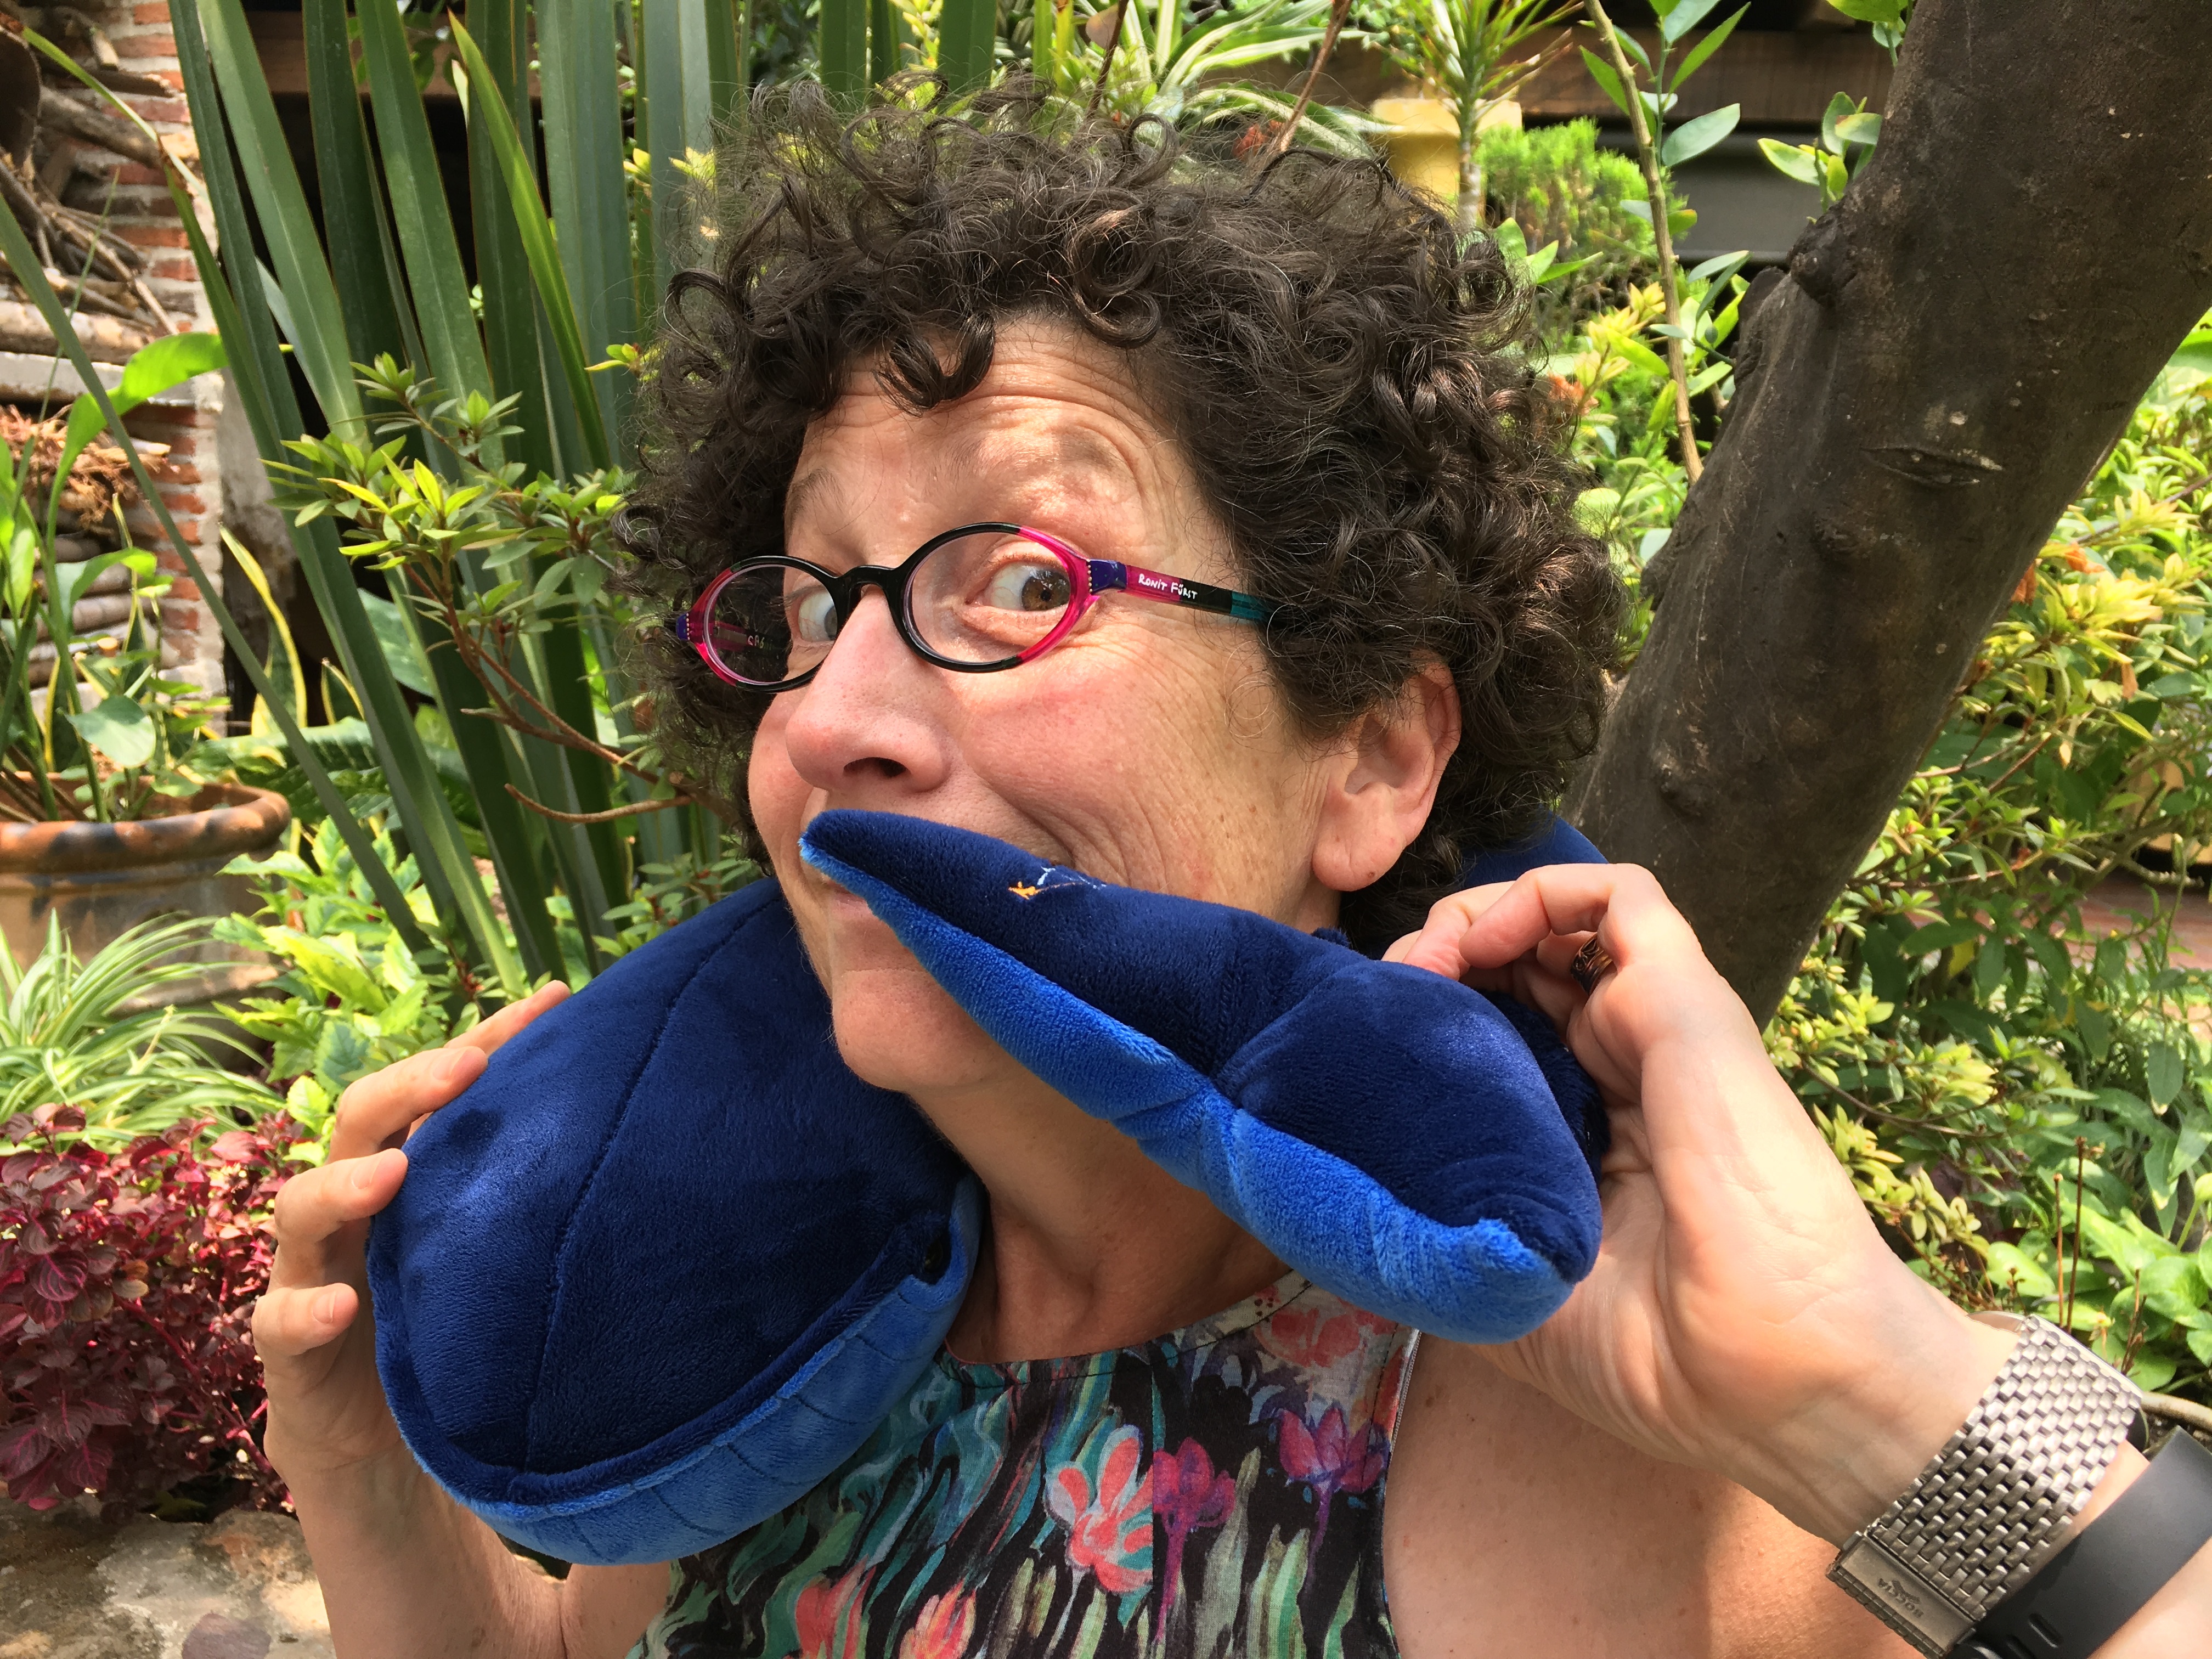
tree, person, people, girl, woman, flower, spring, jungle, child, fun, beauty, photo shoot